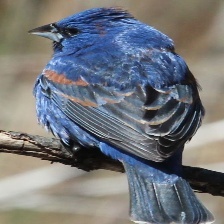
Species: BLUE GROSBEAK
Scientific name: PASSERINA CAERULEA